Aviatika-MAI-890

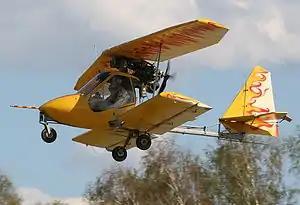
Aviatika-MAI 890U

The Aviatika-MAI-890 is a pod-and-boom, pusher configuration biplane ultralight designed and built by the Moscow Aviation Institute (MAI) in Russia in the 1980s. As well as being a sport and training aircraft, significant numbers have been used for agricultural spraying. It remained in production in 2015.